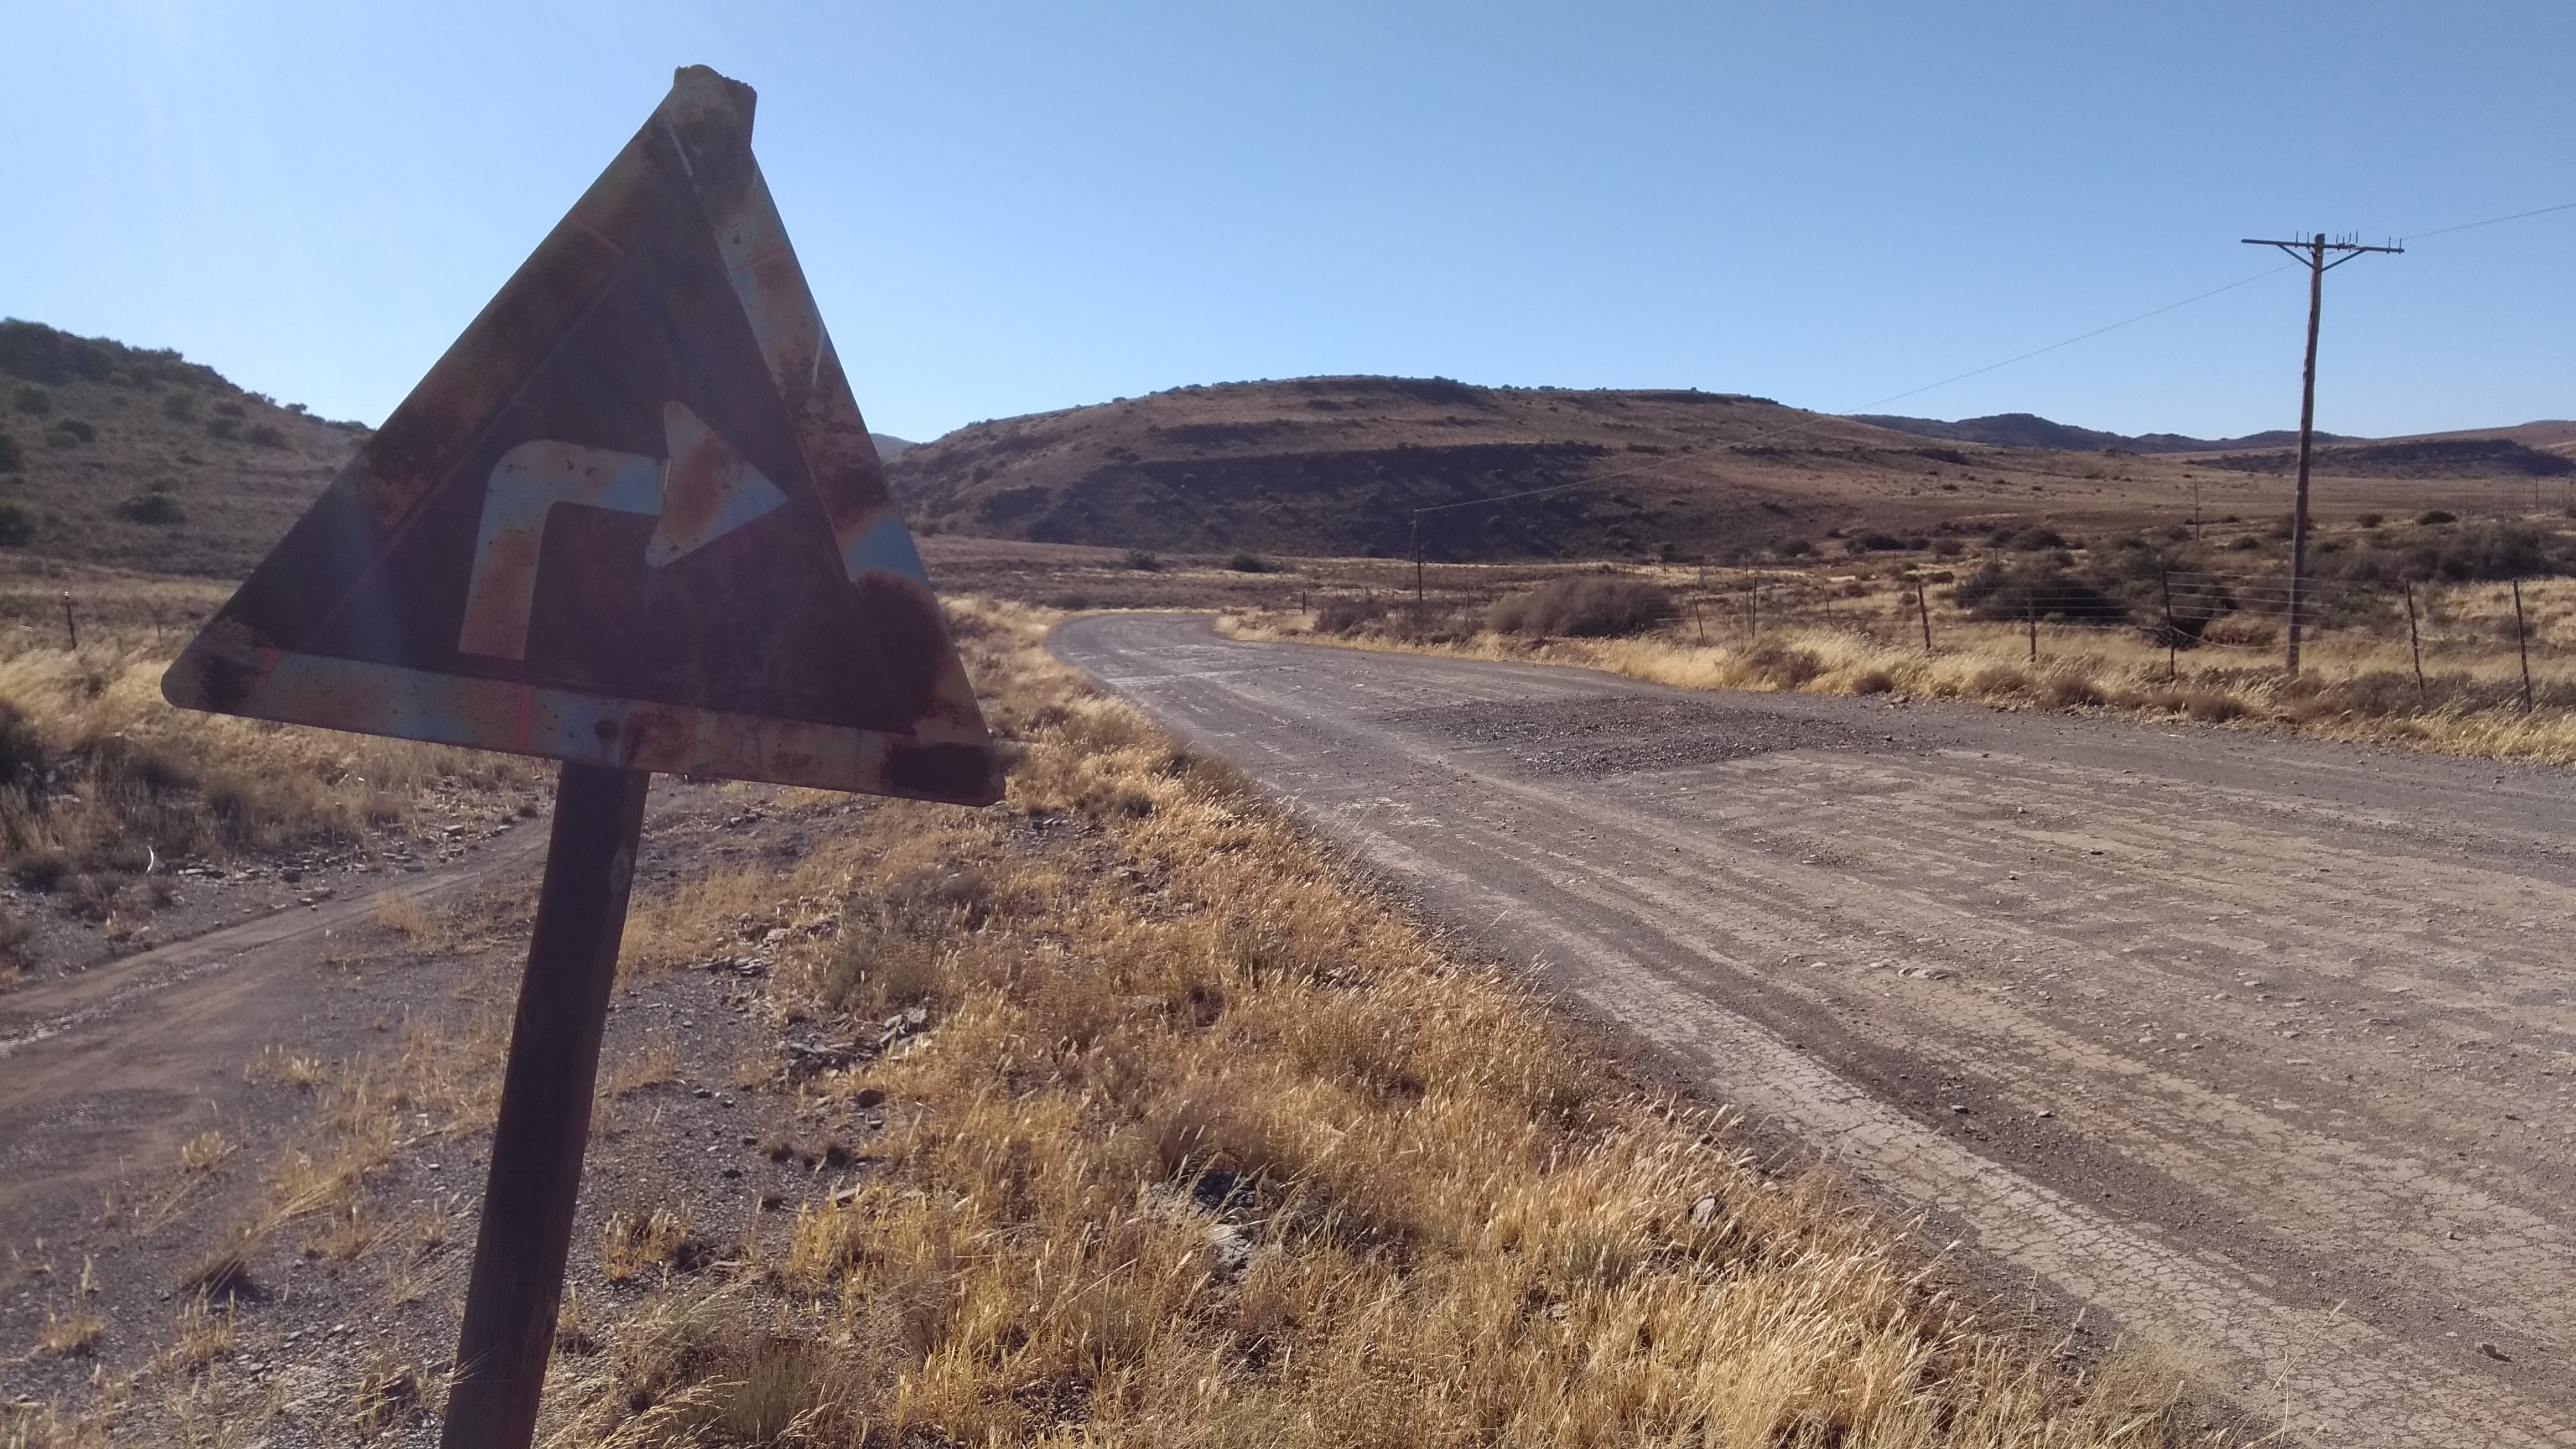
south africa, road, sky, soil, path, hill, ecoregion, rural area, prairie, mountain, shrubland, landscape, steppe, dirt road, plant community, plateau, plain, land lot, geology, badlands